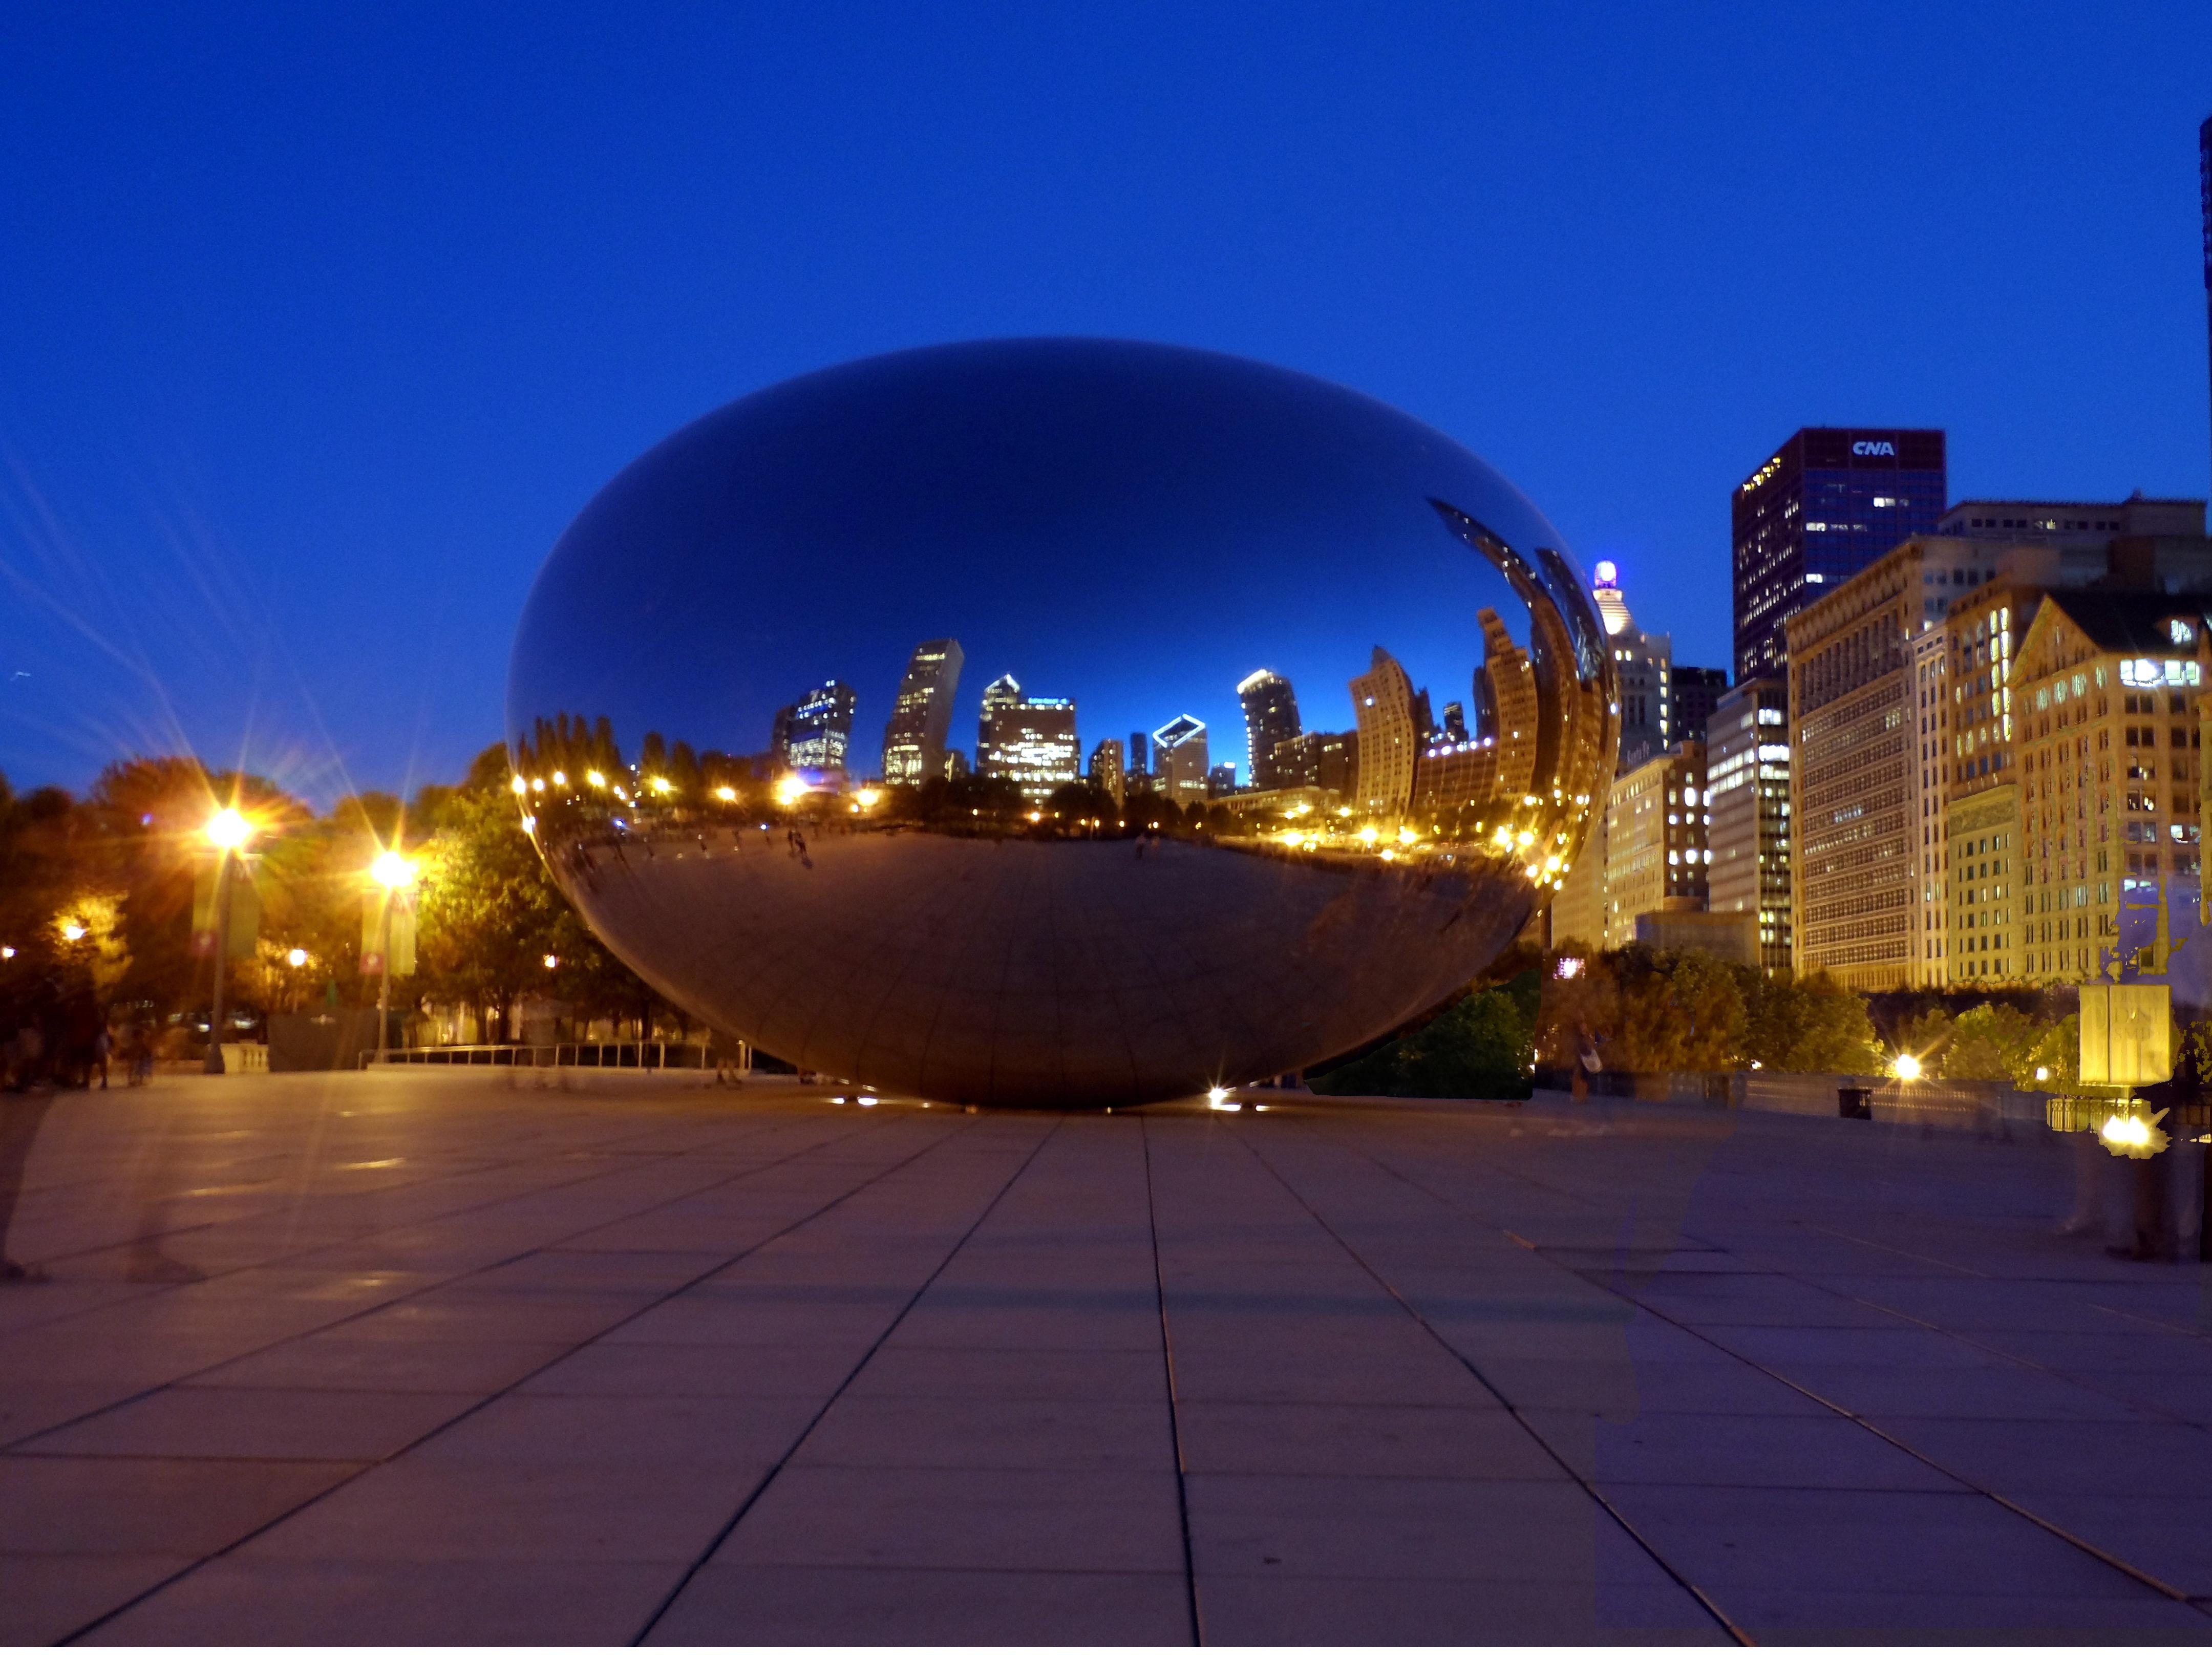
light, sunset, skyline, night, sunlight, city, skyscraper, cityscape, downtown, dusk, bean, evening, reflection, landmark, chicago, shape, night image